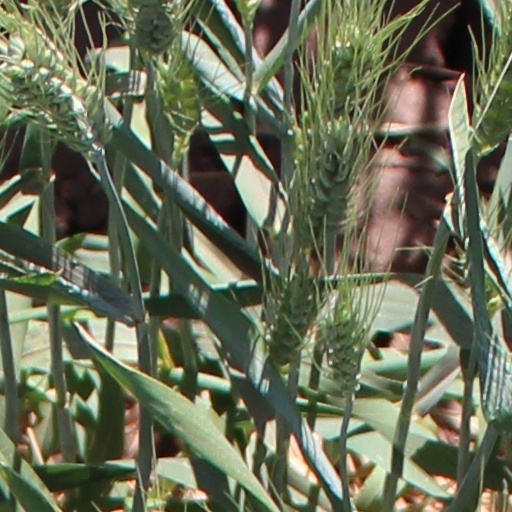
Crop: wheat